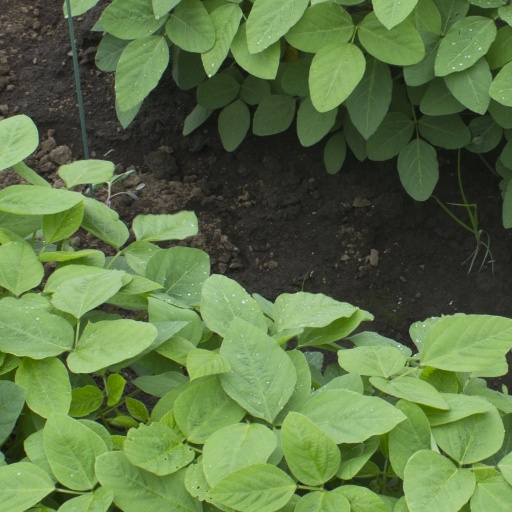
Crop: soybean